Madina Zhanatayeva

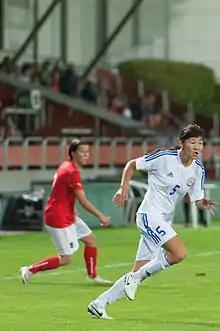

Madina Zhanatayeva (born 3 May 1991) is a Kazakhstani women's football midfielder currently playing for BIIK Kazygurt.